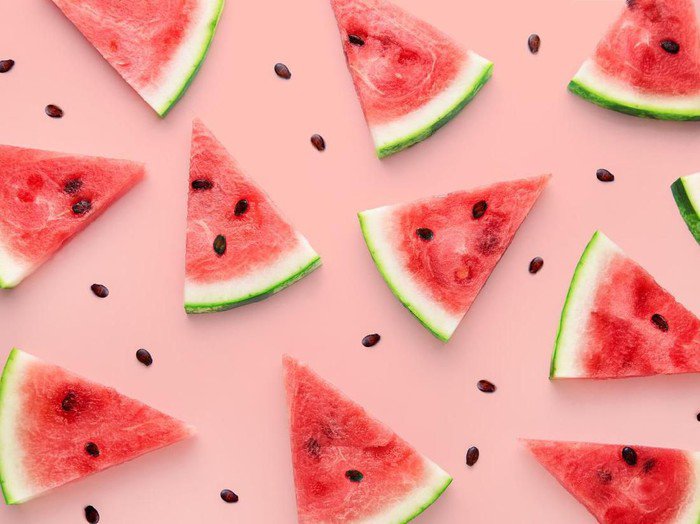
Label: Watermelon